The Cedars (Greenwood, Virginia)

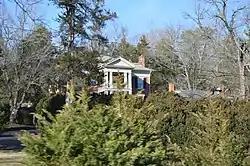
Seen from US 250

The Cedars, also known as Cocke's Tavern and The Casino, is a historic home located near Greenwood, Albemarle County, Virginia. It was built about 1850–1860, and is a large, two-story, five-bay, hipped-roof brick house in the Greek Revival style. It has a full grade-level basement, paired gable end chimneys, and prominent front and back porches. The front porch is two-stories and has a striking pediment. Also on the property is a contributing kitchen / servants quarter. The house has served as a residence, a boys' school, Civil War hospital, tanyard business and gambling casino, as well as (possibly) a tavern. It is considered one of the most architecturally distinguished antebellum houses in western Albemarle County.